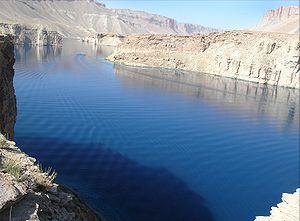
L'Afghanistan, situé en Asie centrale, est dominé par le massif de l'Hindukush. Plus de 100 sommets dépassent les 6 000 mètres, le plus haut étant le Naochak dans le Pamir à presque 7 500 mètres. L'Hindukush est comme un mur séparant le pays en deux parties, rompu par quelques rares cols bloqués en hiver et par le tunnel de Salang construit avec l'aide soviétique dans les années 1960. L'Hindukush subit jusqu'à 50 tremblements de terre par an, certains pouvant faire des milliers de victimes comme en février ou mai 1998.
Le Band-e Amir est un ensemble de six lacs au cœur des montagnes de l'Hindou Kouch, en Afghanistan. Leur localisation précise est : 34° 50′ 23″ N, 67° 13′ 51″ E.